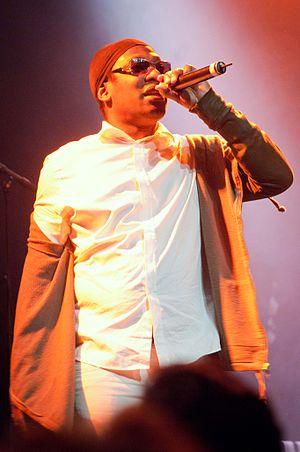
Roots Manuva est un rappeur de Stockwell, dans le sud de Londres en Angleterre.